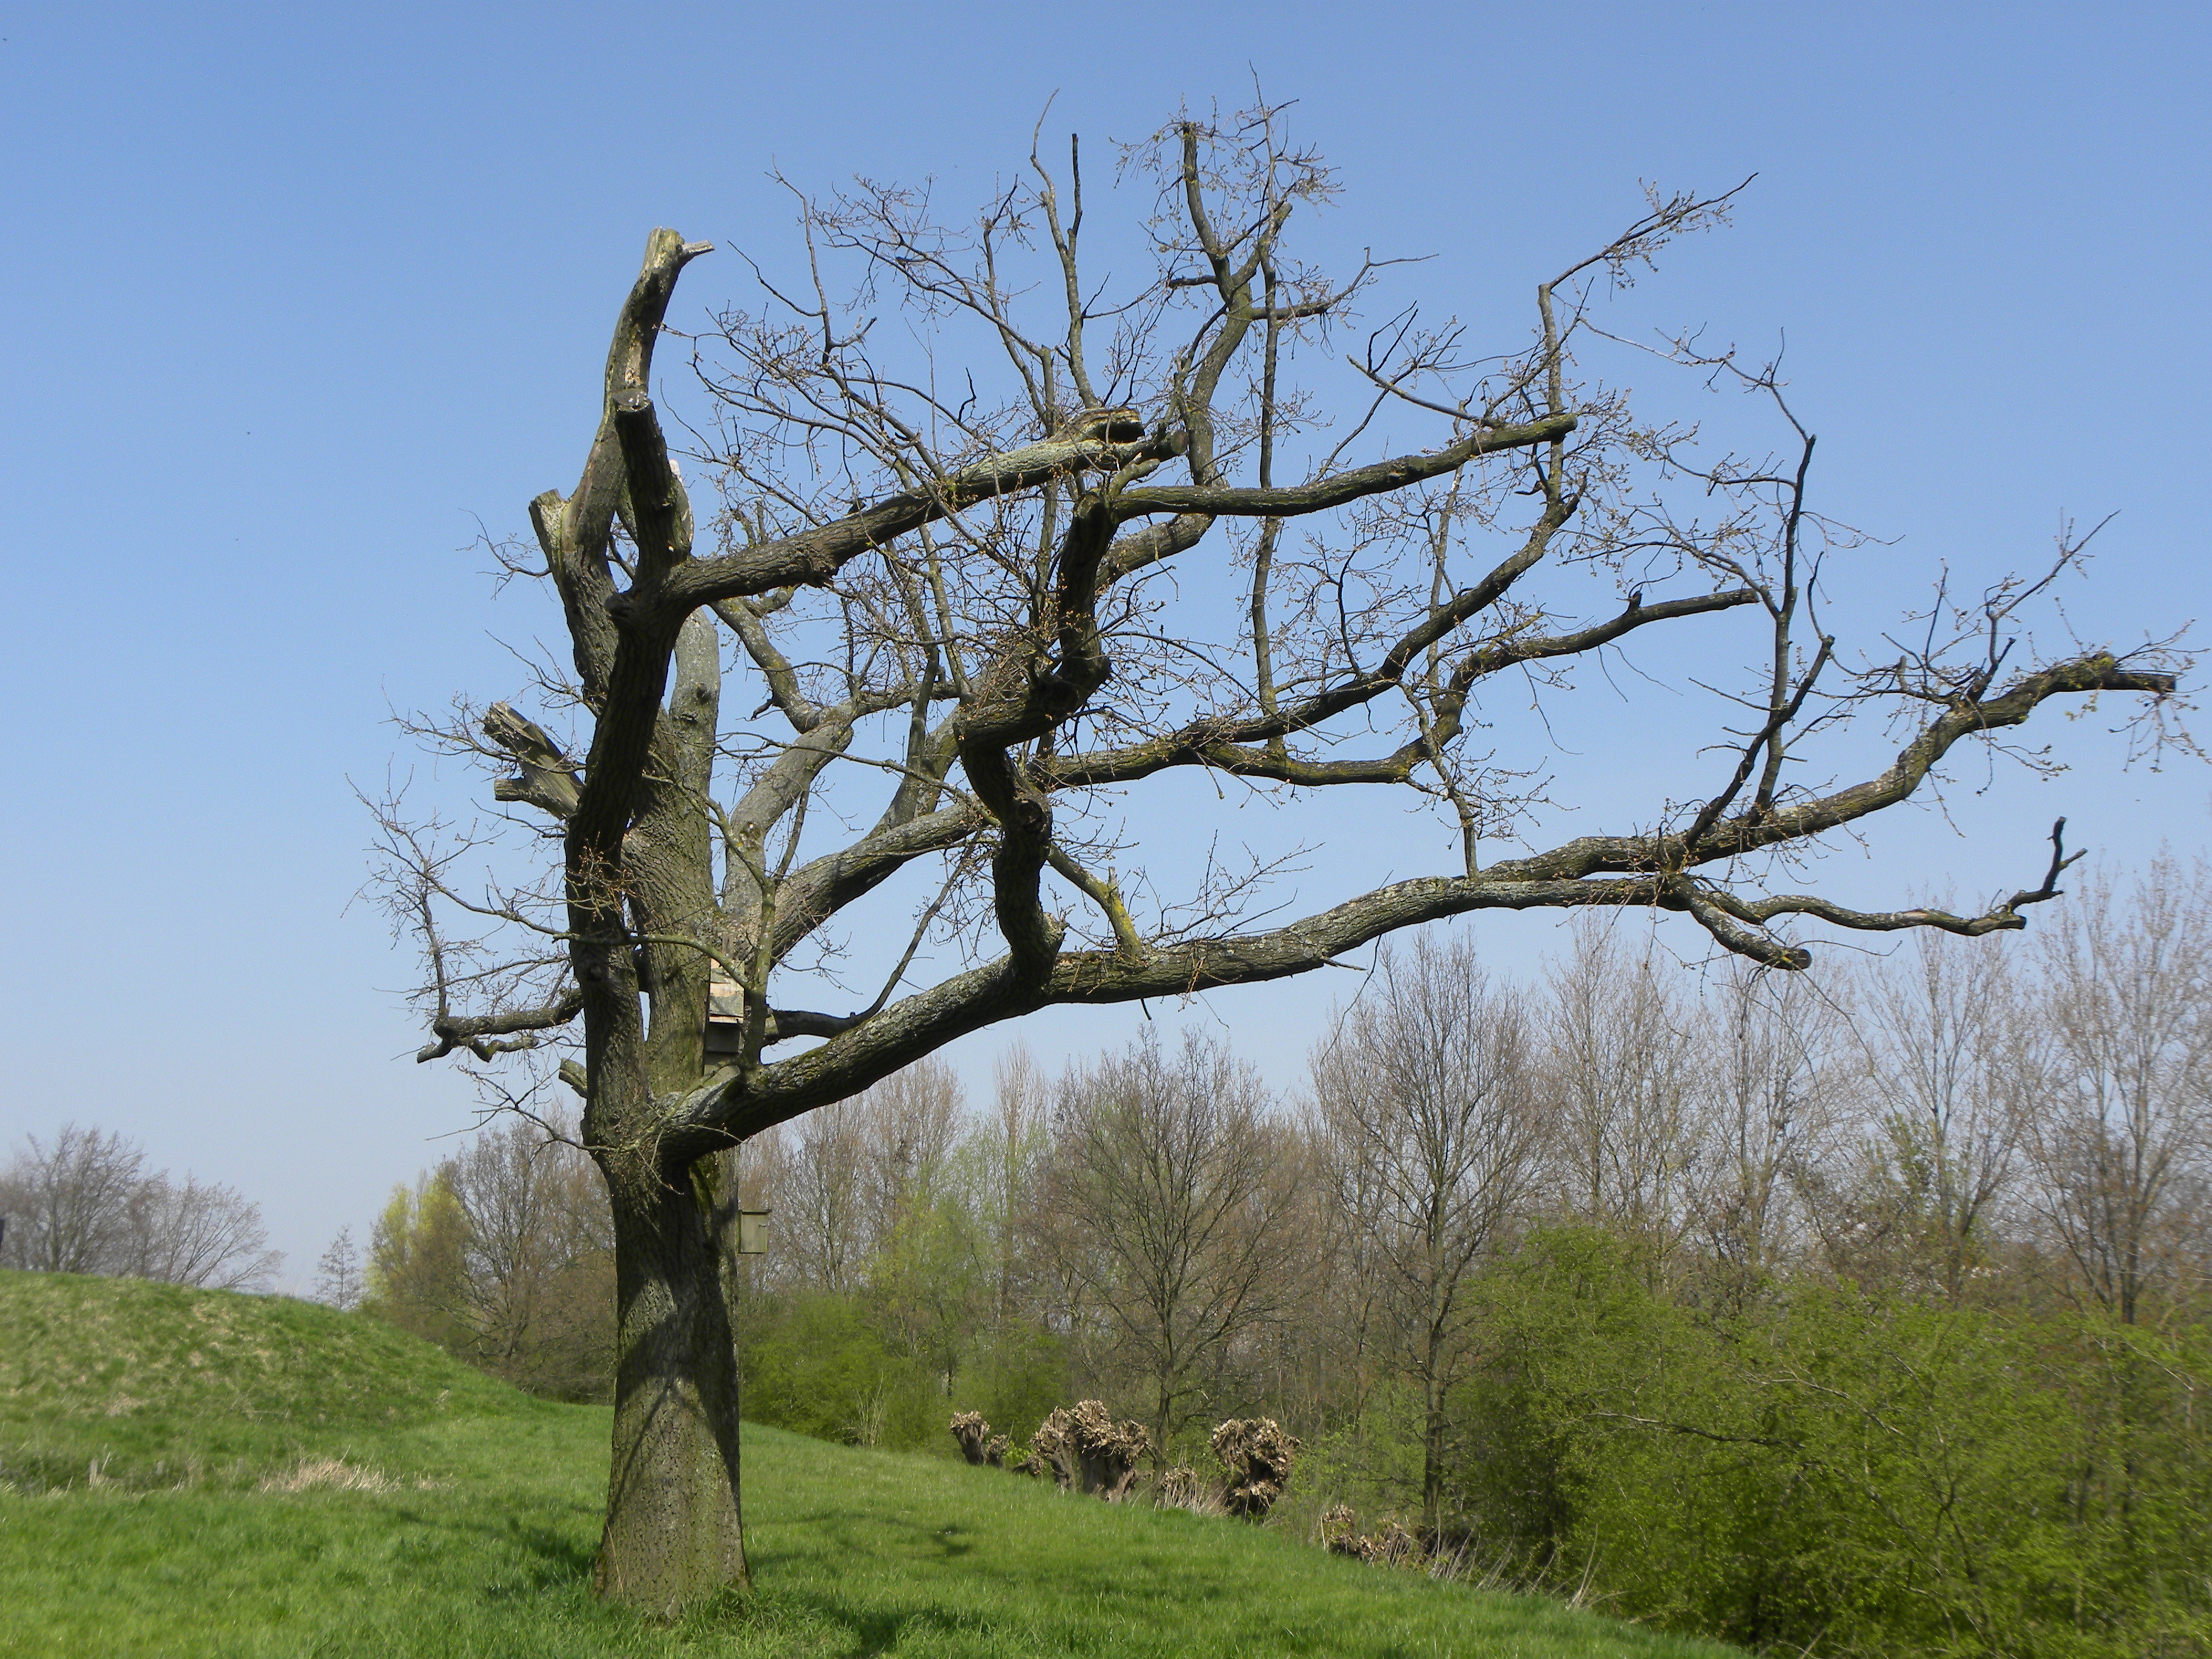
tree, nature, branch, plant, meadow, air, flower, spring, savanna, trees, woodland, ecosystem, woody plant